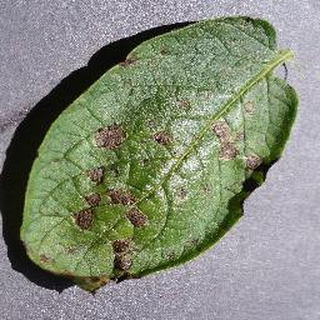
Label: potato_early_blight